USS Blue Ridge (LCC-19)

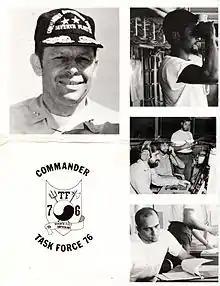
Admiral Gaddis on "Blue Ridge"

Upon entry to the Strait of Magellan, "Blue Ridge" took on a passage pilot from the Chilean Navy for the transit. The Chilean patrol boat lost its mast and damaged one of "Blue Ridge"s basket antennas, just aft of the port sponson, in the boarding operation.